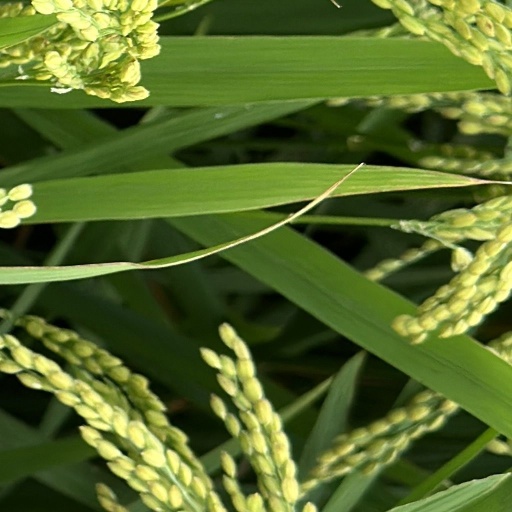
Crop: rice